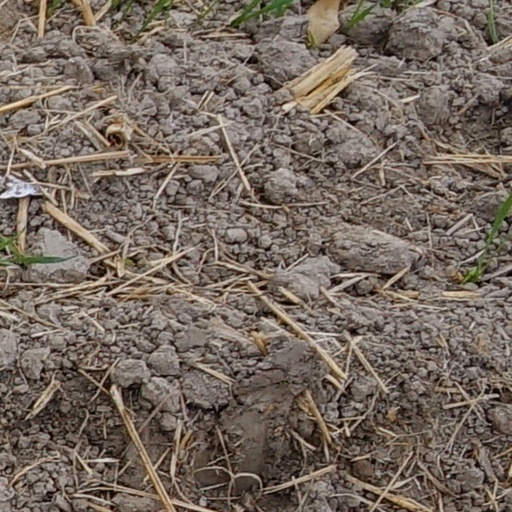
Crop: wheat